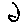
Label: 2